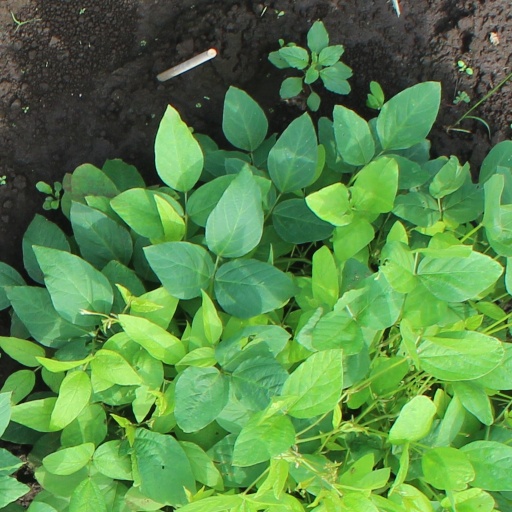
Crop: soybean